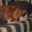
Label: dog